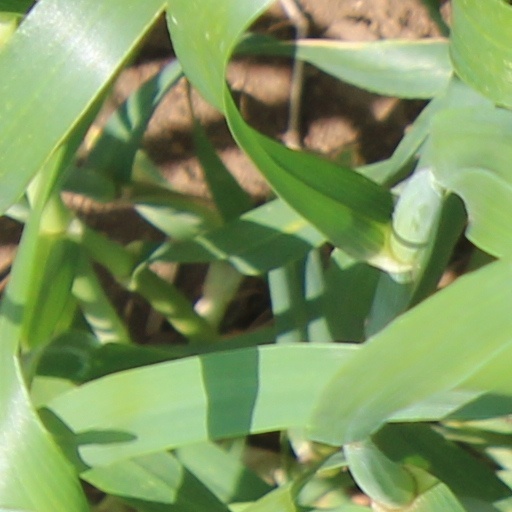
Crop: wheat